History of Virginia

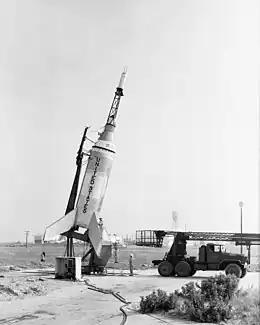
A Little Joe rocket being prepared for launch at the Wallops Flight Facility near Chincoteague, as part of Project Mercury

With extensive iron deposits, especially in the western counties, Virginia was a pioneer in the iron industry. The first ironworks in the new world was established at Falling Creek in 1619, though it was destroyed in 1622. There would eventually grow to be 80 ironworks, charcoal furnaces and forges with 7,000 hands at any one time, about 70 percent of them slaves. Ironmasters hired slaves from local slave owners because they were cheaper than white workers, easier to control, and could not switch to a better employer. But the work ethic was weak, because the wages went to the owner, not to the workers, who were forced to work hard, were poorly fed and clothed, and were separated from their families. Virginia's industry increasingly fell behind Pennsylvania, New Jersey and Ohio, which relied on free labor. Bradford (1959) recounts the many complaints about slave laborers and argues the over-reliance on slaves contributed to the failure of the iron-masters to adopt improved methods of production for fear the slaves would sabotage them. Most of the blacks were unskilled manual laborers, although Lewis (1977) reports that some were in skilled positions.